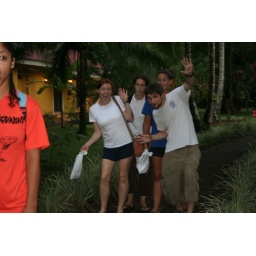
The guys back from the shopping. That yellow building in the background was where Ann got to stay.